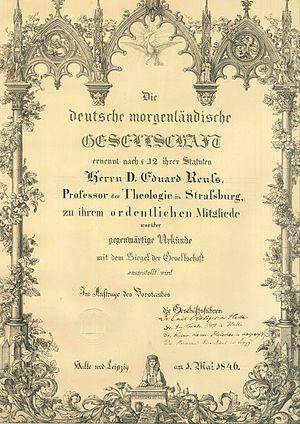
Acceptation d'Edouard Reuss à la Deutsche Morgenländische Gesellschaft en 1846, approuvé par des membres de cette société orientaliste
La Société orientale allemande fondée le 2 octobre 1845 à Leipzig, est la société savante la plus ancienne d'Allemagne consacrée à l'orientalisme scientifique.